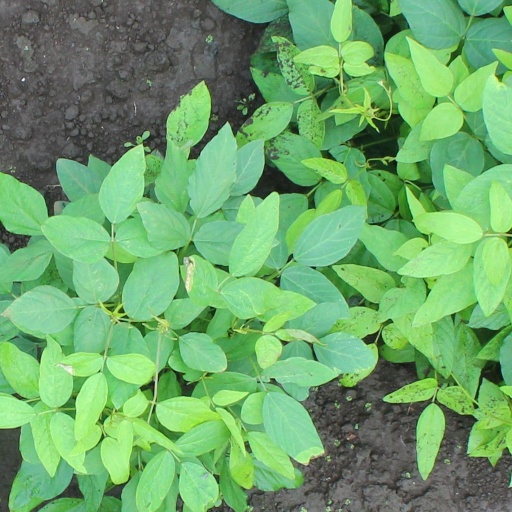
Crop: soybean